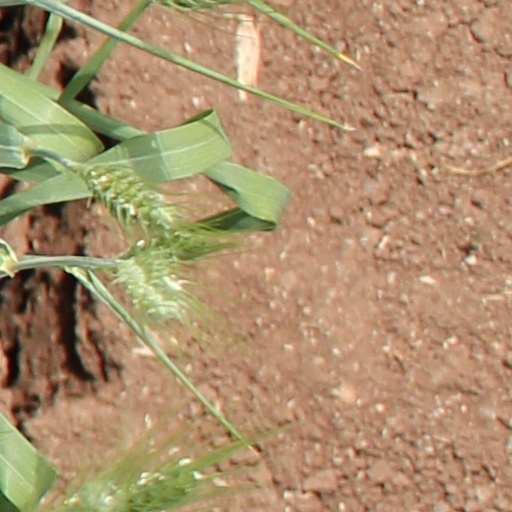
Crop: wheat